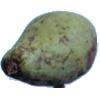
Label: pear_stone